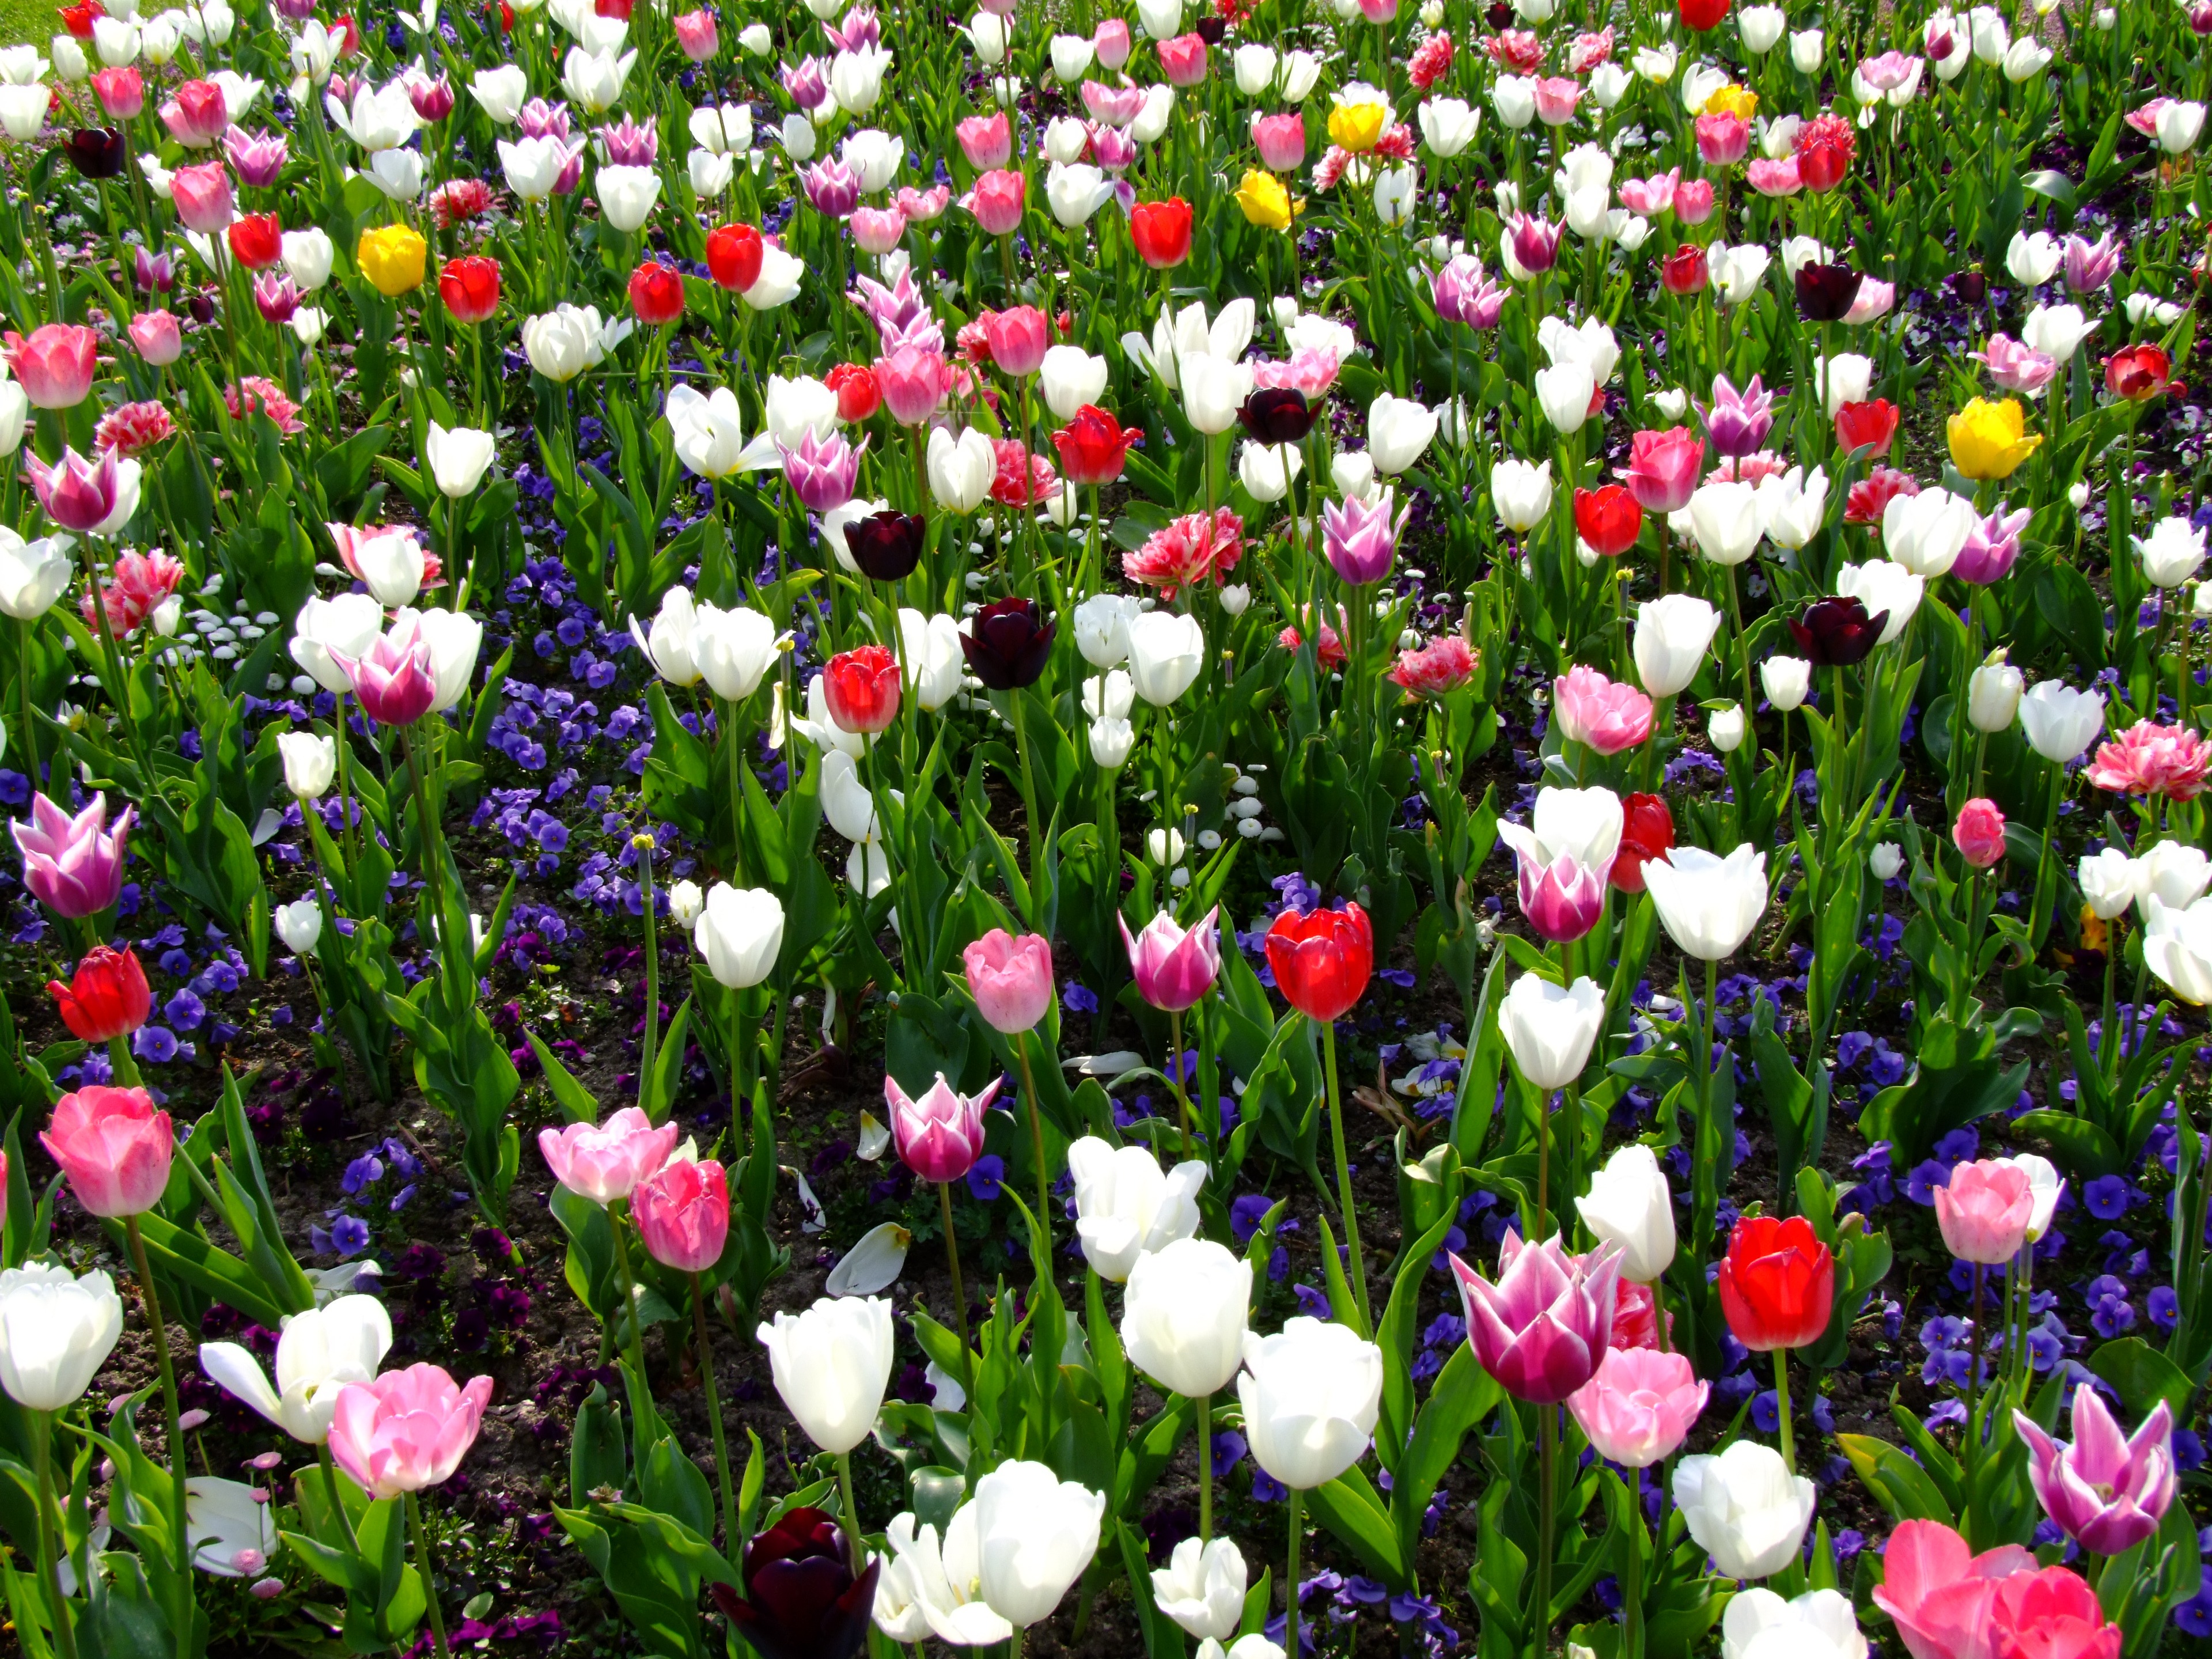
plant, flower, petal, tulip, spring, botany, garden, flora, flowers, flower bed, germany, tulips, floristry, dusseldorf, flowering plant, tulip sea, south park, land plant